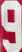
Number: 9